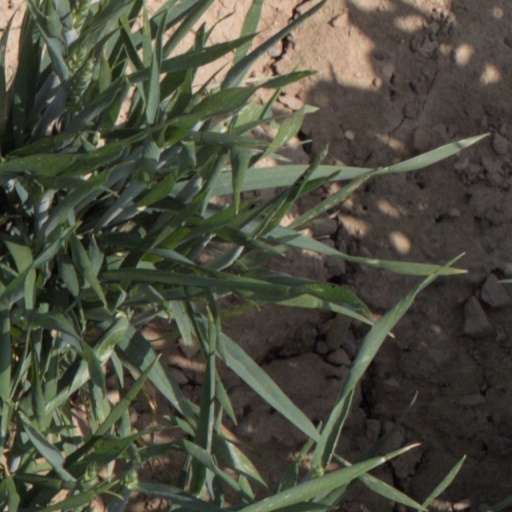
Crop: wheat